Describe the emotion expressed in this image:  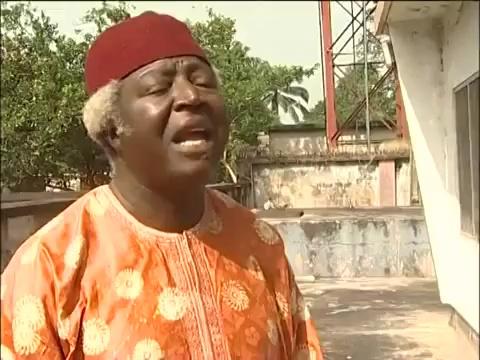
This person displays Pain, valence and arousal with moderate intensity.